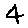
Label: 4